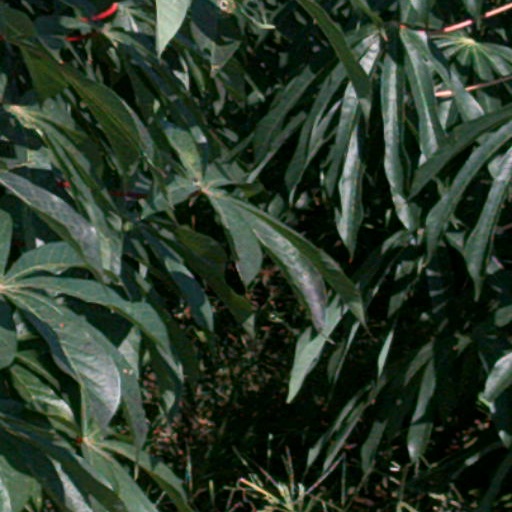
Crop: cassava